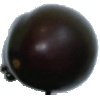
Label: Eggplant 1